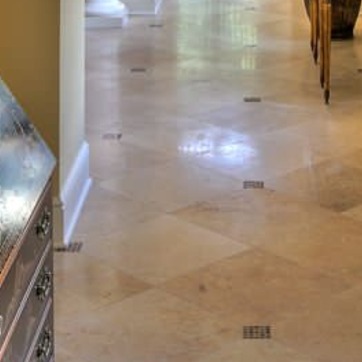
Material: tile